New Enlightenment (China)

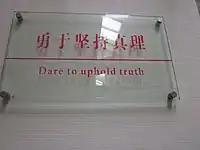
A slogan in the former residence of Hu Yaobang, who was the General Secretary of the Chinese Communist Party from 1982 to early 1987.

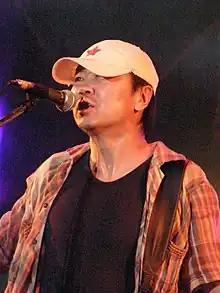
"Nothing to My Name" (1986) by Cui Jian"," the "Father of Chinese rock", was regarded as the beginning of Chinese rock music. The song became a symbol of the 1980s of China, and rock music was viewed as one of the most direct forms of enlightenment in China.

New Enlightenment, or the New Enlightenment movement, was a massive social and cultural movement in mainland China that originated in the late 1970s and lasted for over a decade. Growing out of the 1978 Truth Criterion Discussion during the "Boluan Fanzheng" period, the New Enlightenment is widely regarded as a new wave of enlightenment within Chinese society since the May Fourth Movement in 1919. The decade of the 1980s has thus been called the Age of New Enlightenment in China.